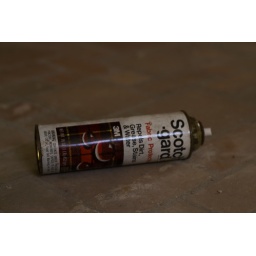
A home for boys in the Gentilly neighborhood, abandoned since Hurricane Katrina devastated it in 2005. New Orleans, LA